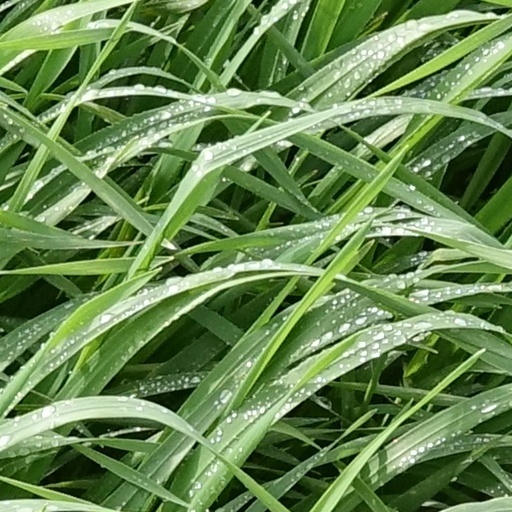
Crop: wheat